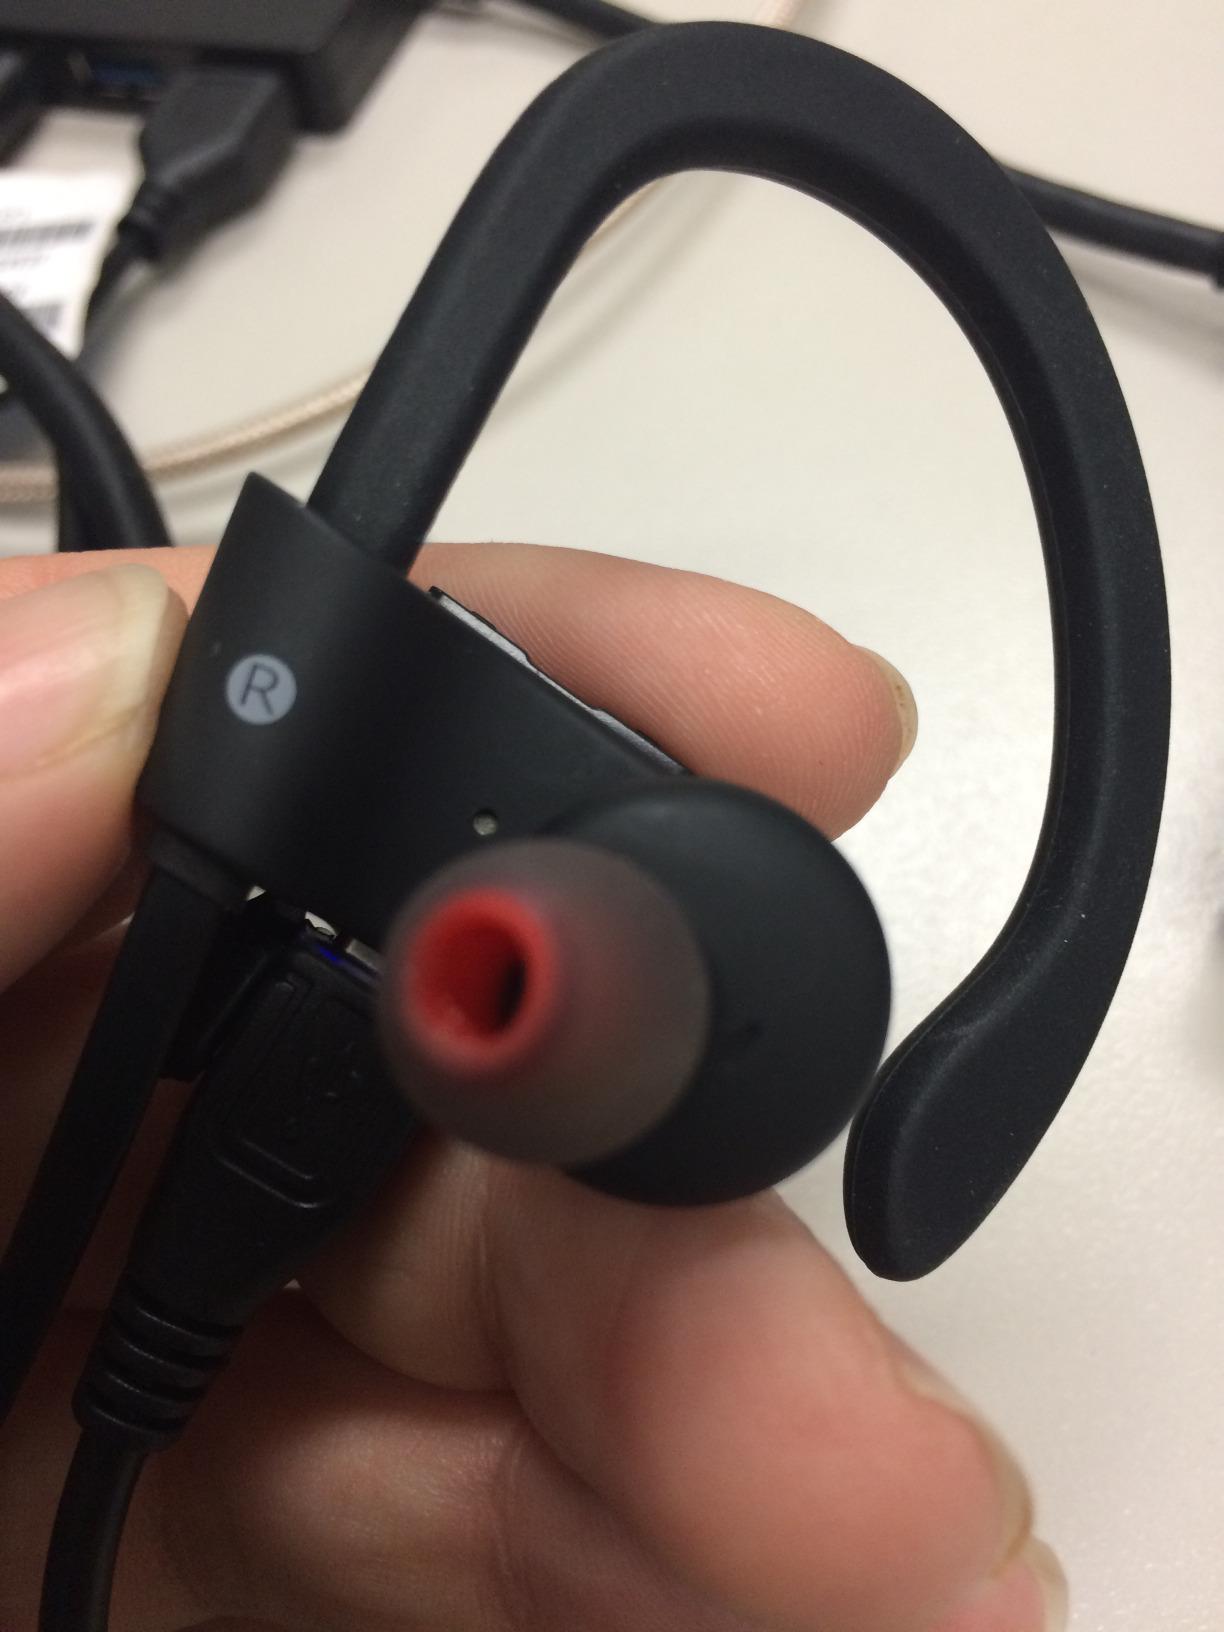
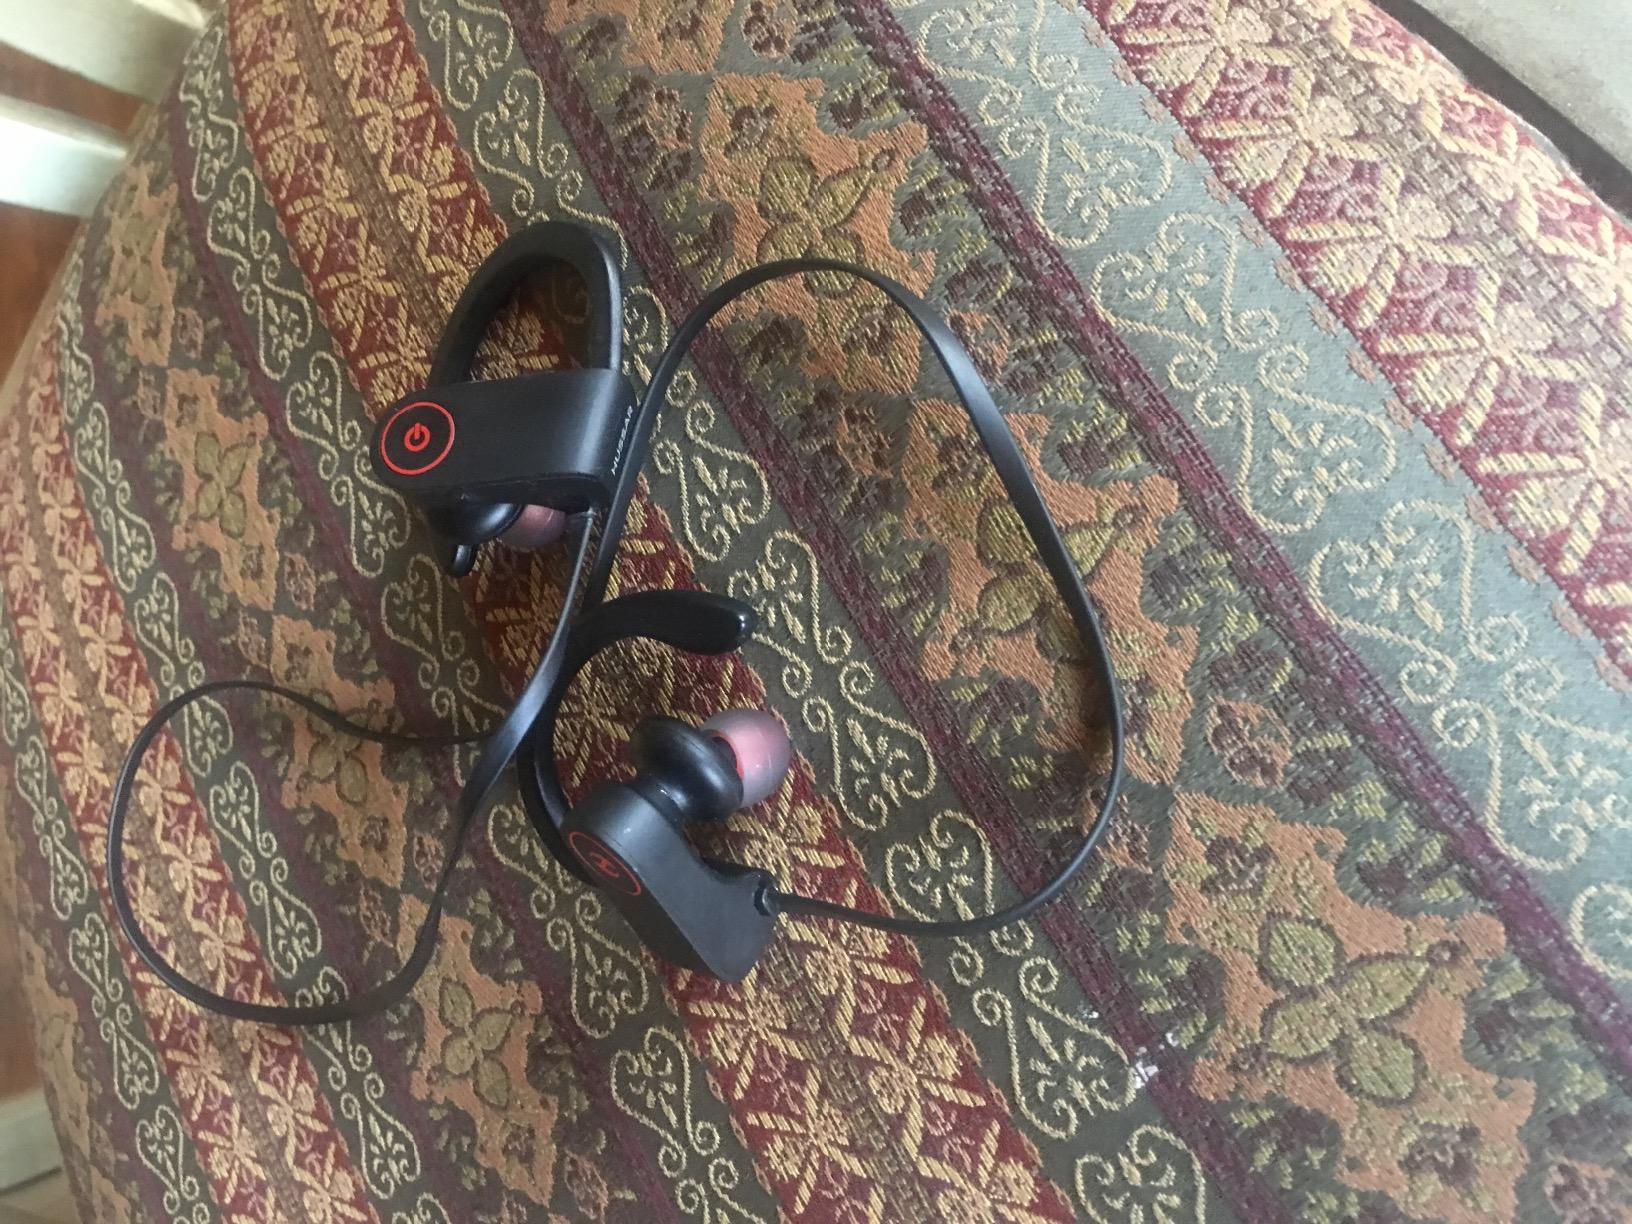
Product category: headphones
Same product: yes